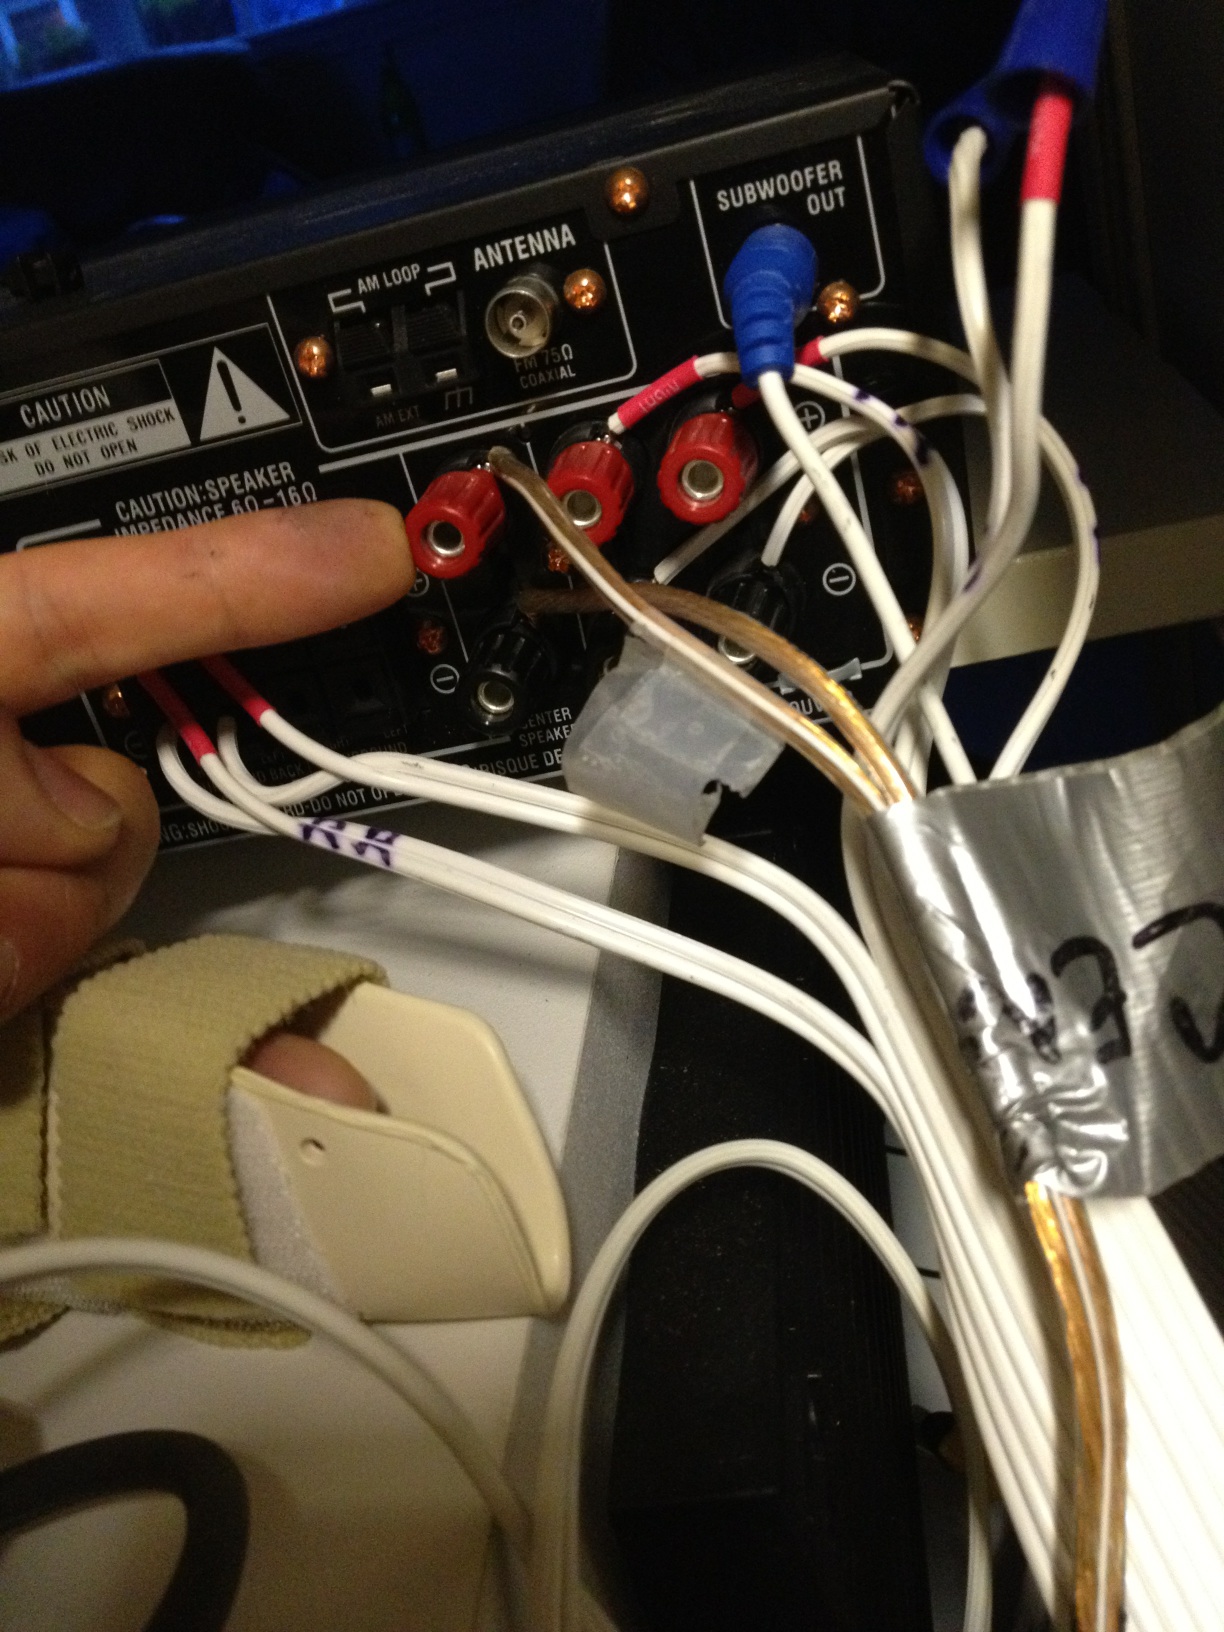Question: What color is my finger touching?
Answer: red